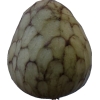
Label: cherimoya